Bayou Plaquemine Brule

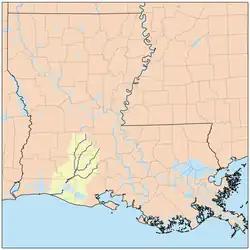
Map of the Mermentau River watershed showing the Mermantau River and its 4 largest tributaries (from left to right) Bayou Nezpique, Bayou des Cannes, Bayou Plaquemine Brule, and Bayou Queue de Tortue

Bayou Plaquemine Brulé (historically spelled "Plakemine"; translating to "burnt persimmon bayou") is a waterway in the Mermentau River basin of south Louisiana. The bayou is long and is navigable for of its lower course.